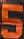
Number: 5